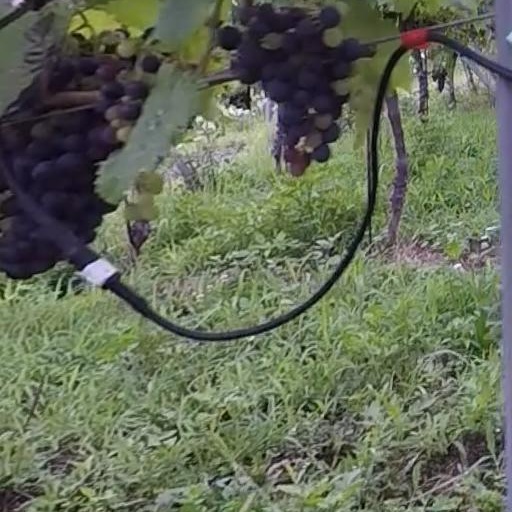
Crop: grape